Dursey massacre

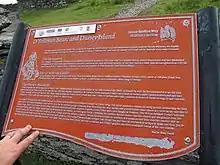
An information sign on Dursey, which questions aspects of Philip O'Sullivan Beare's account

O'Sullivan had hidden a group of civilians, including old men, women and children on the island to protect them from the violence in the area. Approximately 40 Irish soldiers and mercenaries were stationed there to defend the fort.